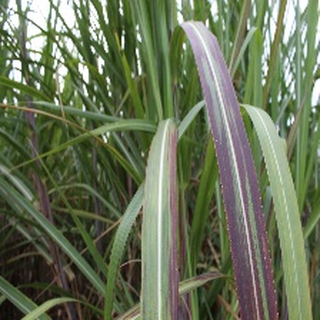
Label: sugarcane_bacterial_blight